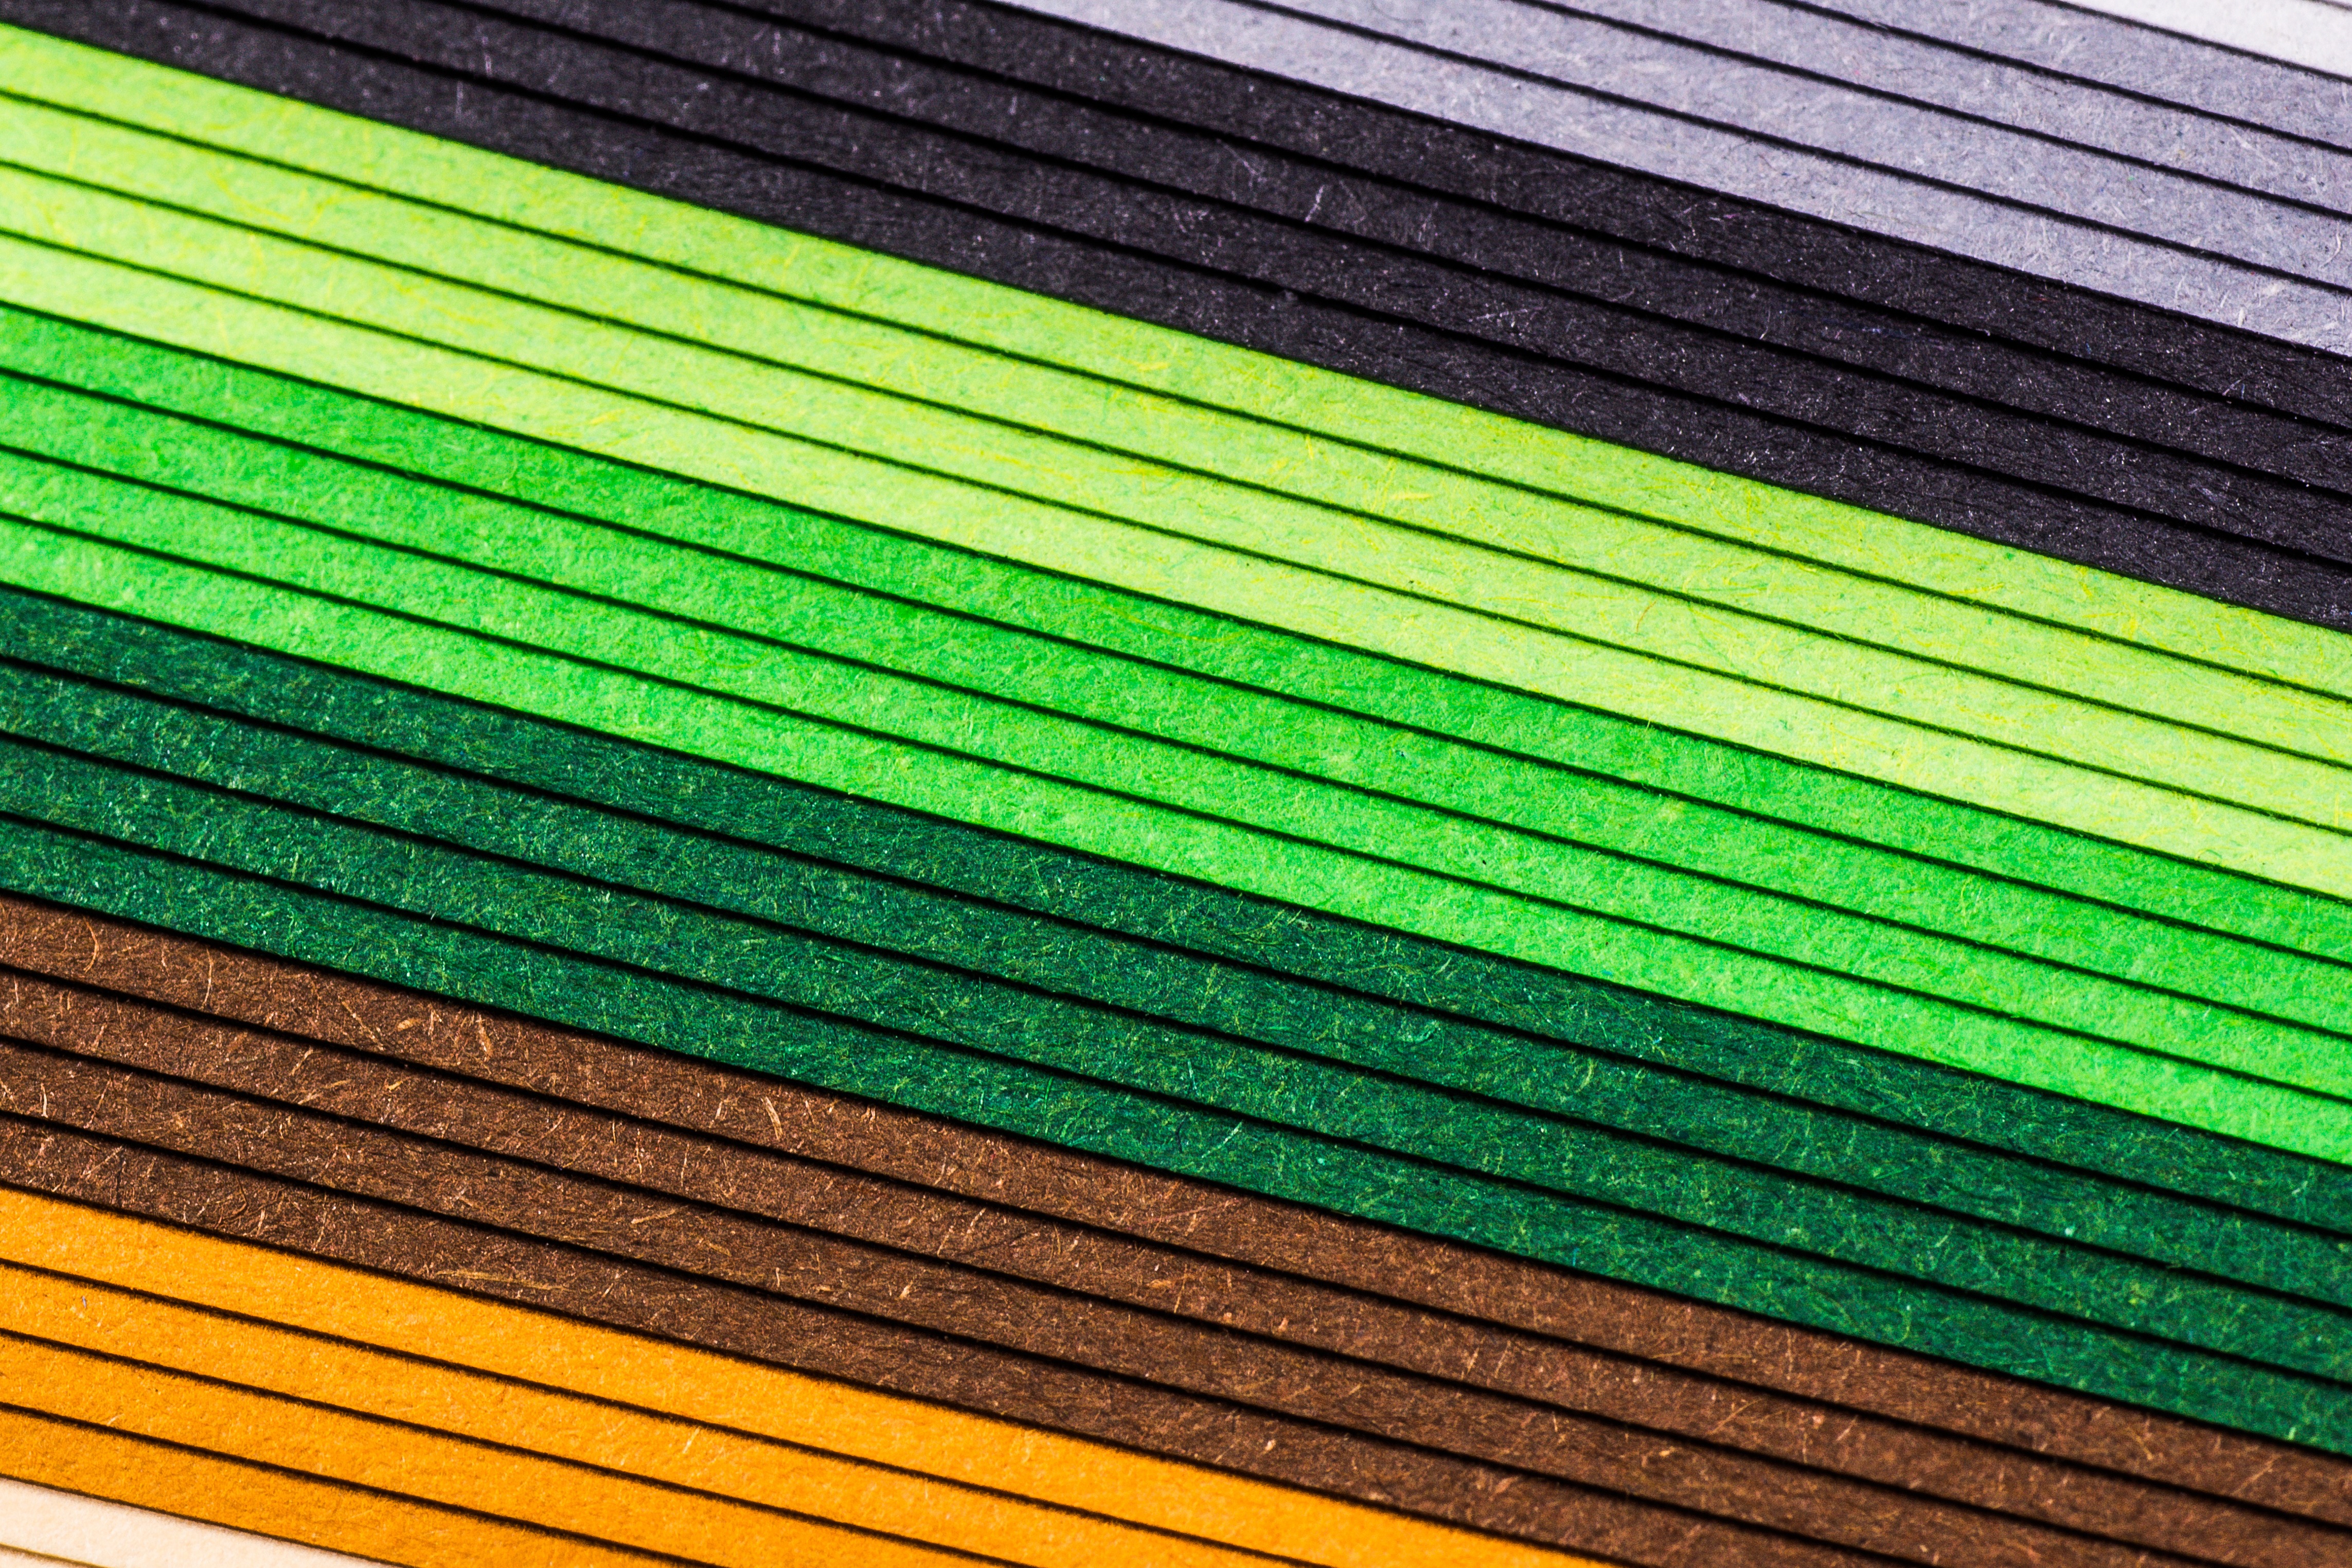
wood, texture, floor, roof, line, green, color, macro, office, brown, paint, black, colorful, yellow, paper, close, grey, papers, background, design, net, stationery, school, draw, shape, tinker, datailaufnahme, flooring, macro photo, window covering, outdoor structure